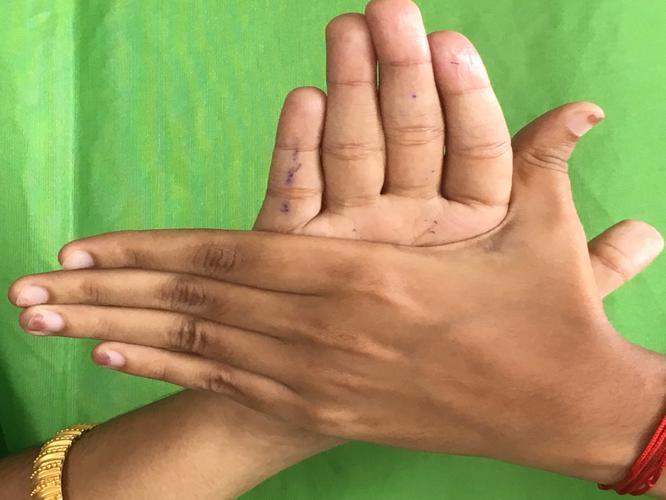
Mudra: Chakra
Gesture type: double_hand